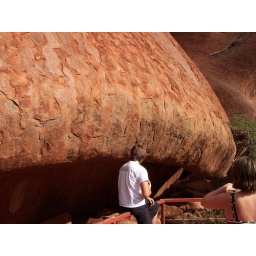
more (Aboriginal) rock paintings hidden underneath the overhang - Christophe sitting on the railing